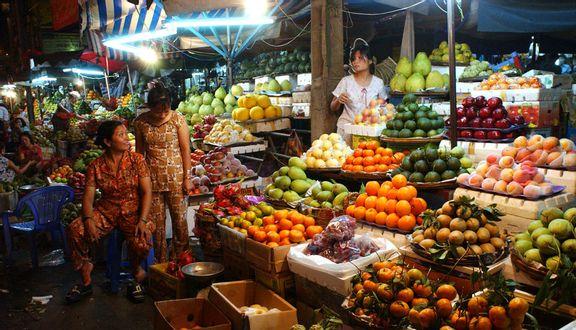
có nhiều mặt hàng hoa quả được bày bán ở các quầy hàng